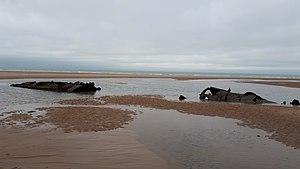
Sous-marin allemand U-Boot UC-61 Wissant France
L'Unterseeboot UC-61 ou SM UC-61 est un sous-marin allemand de type UC II utilisé par la Kaiserliche Marine pendant la Première Guerre mondiale.